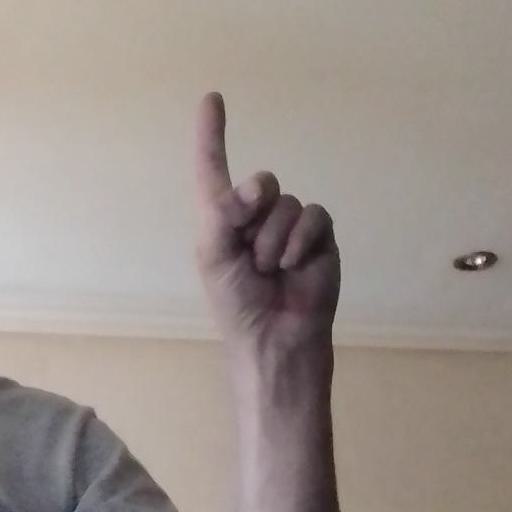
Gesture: one